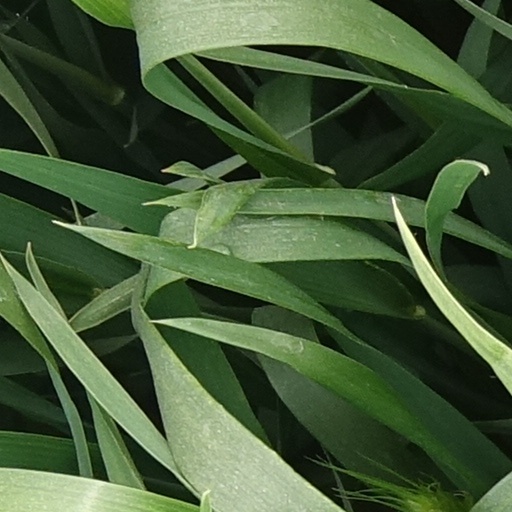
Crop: wheat